Christiansted Historic District

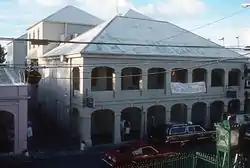

The Christiansted Historic District is a historic district in Christiansted, Saint Croix, Virgin Islands, which was listed on the National Register of Historic Places in 1976. It included 253 contributing buildings and two contributing sites.